Siege of Maubeuge

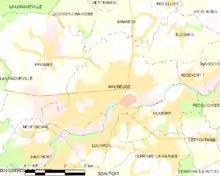

From 24 August, Fournier received information from spies on the German advance and planned a reconnaissance in force north of Maubeuge, to discover German intentions, harass the besiegers and give his troops more experience. On 25 August, the garrison reserve advanced towards Quévy and Havay over the Belgian border and engineers cut the narrow-gauge railway along the frontier. On 26 August, the 145th Infantry Regiment, two batteries of 75 mm field guns and a cavalry squadron sortied towards La Longueville to reconnoitre German forces that had been reported there. Skirmishing took place with German patrols and late in the afternoon the rumble of artillery was heard to the west, which raised hopes that the siege would be lifted but after two days the sounds died away.